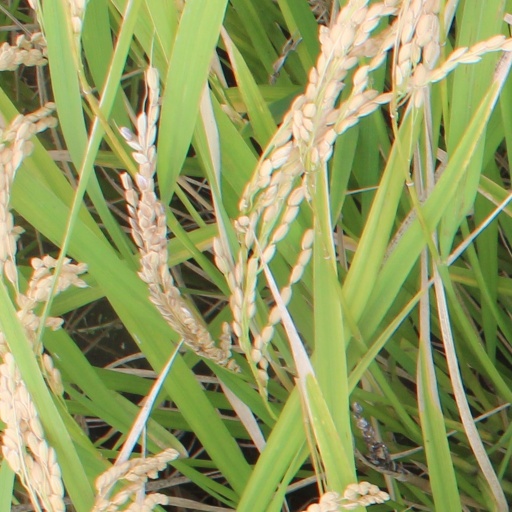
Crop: rice